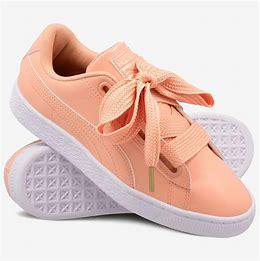
Brand: Puma
Model: Basket Heart